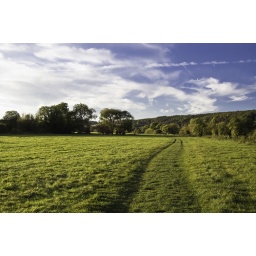
road by river